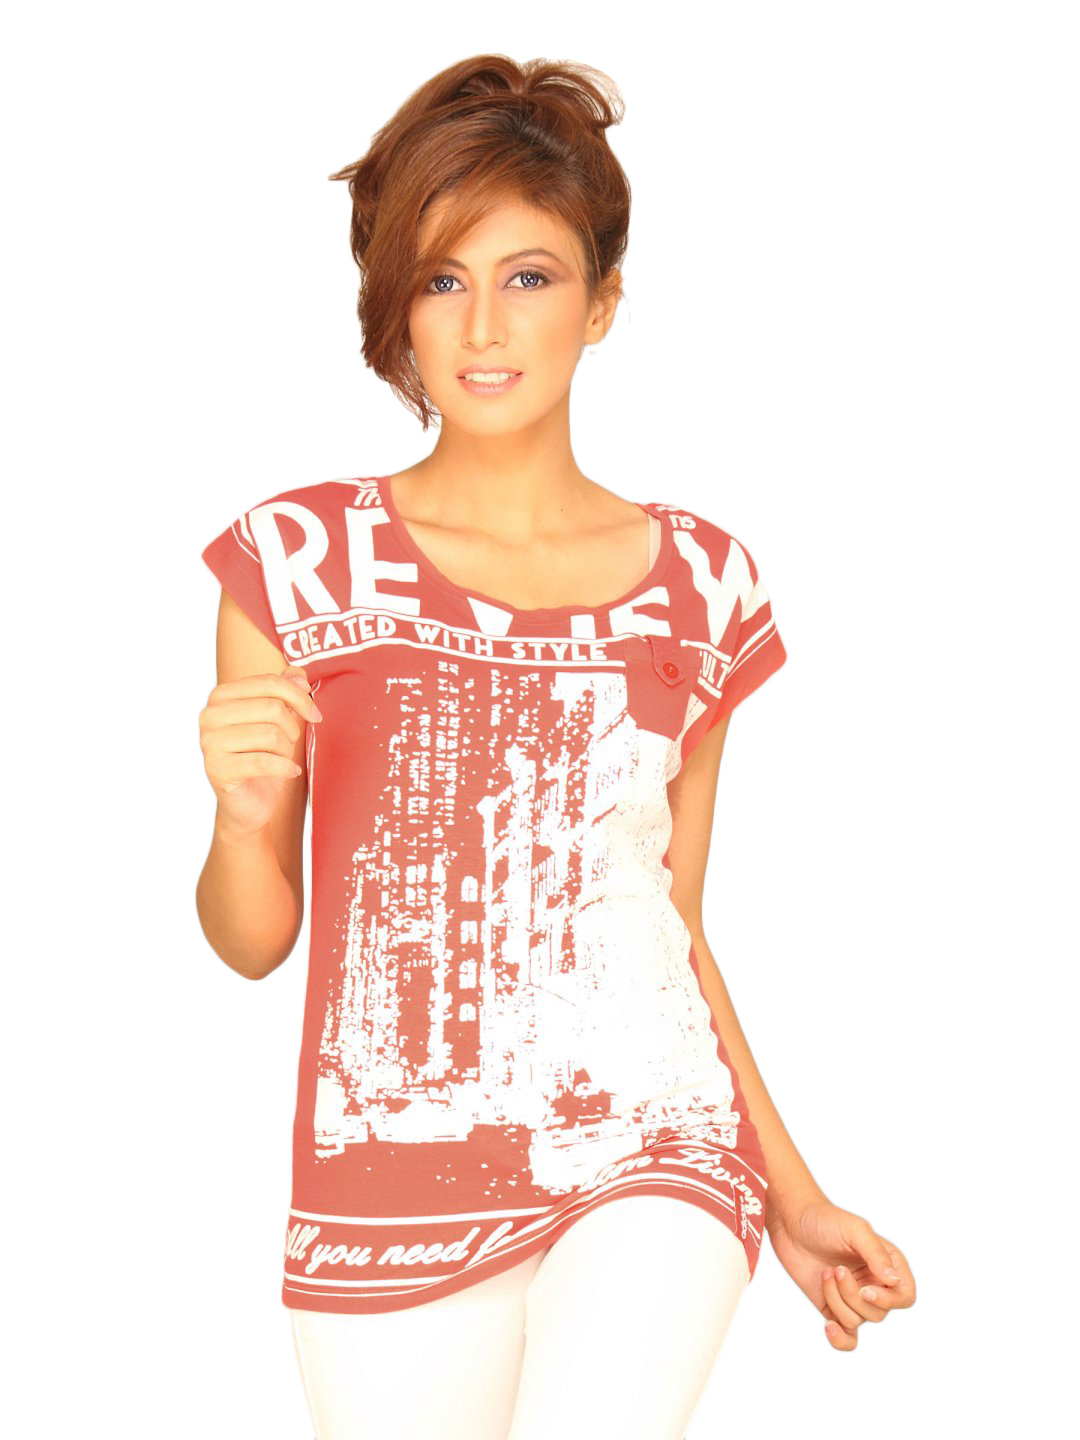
ADIDAS Women's Street Red T-shirt
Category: Apparel / Topwear / Tshirts
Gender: Women
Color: Red
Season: Summer 2011
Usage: Casual